Cofresh

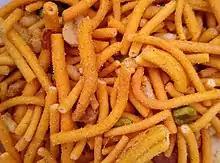
Cofresh Bombay Mix

Cofresh Snack Foods is a manufacturer of savoury snacks based in Leicester, United Kingdom. The company has turnover of £28 million.